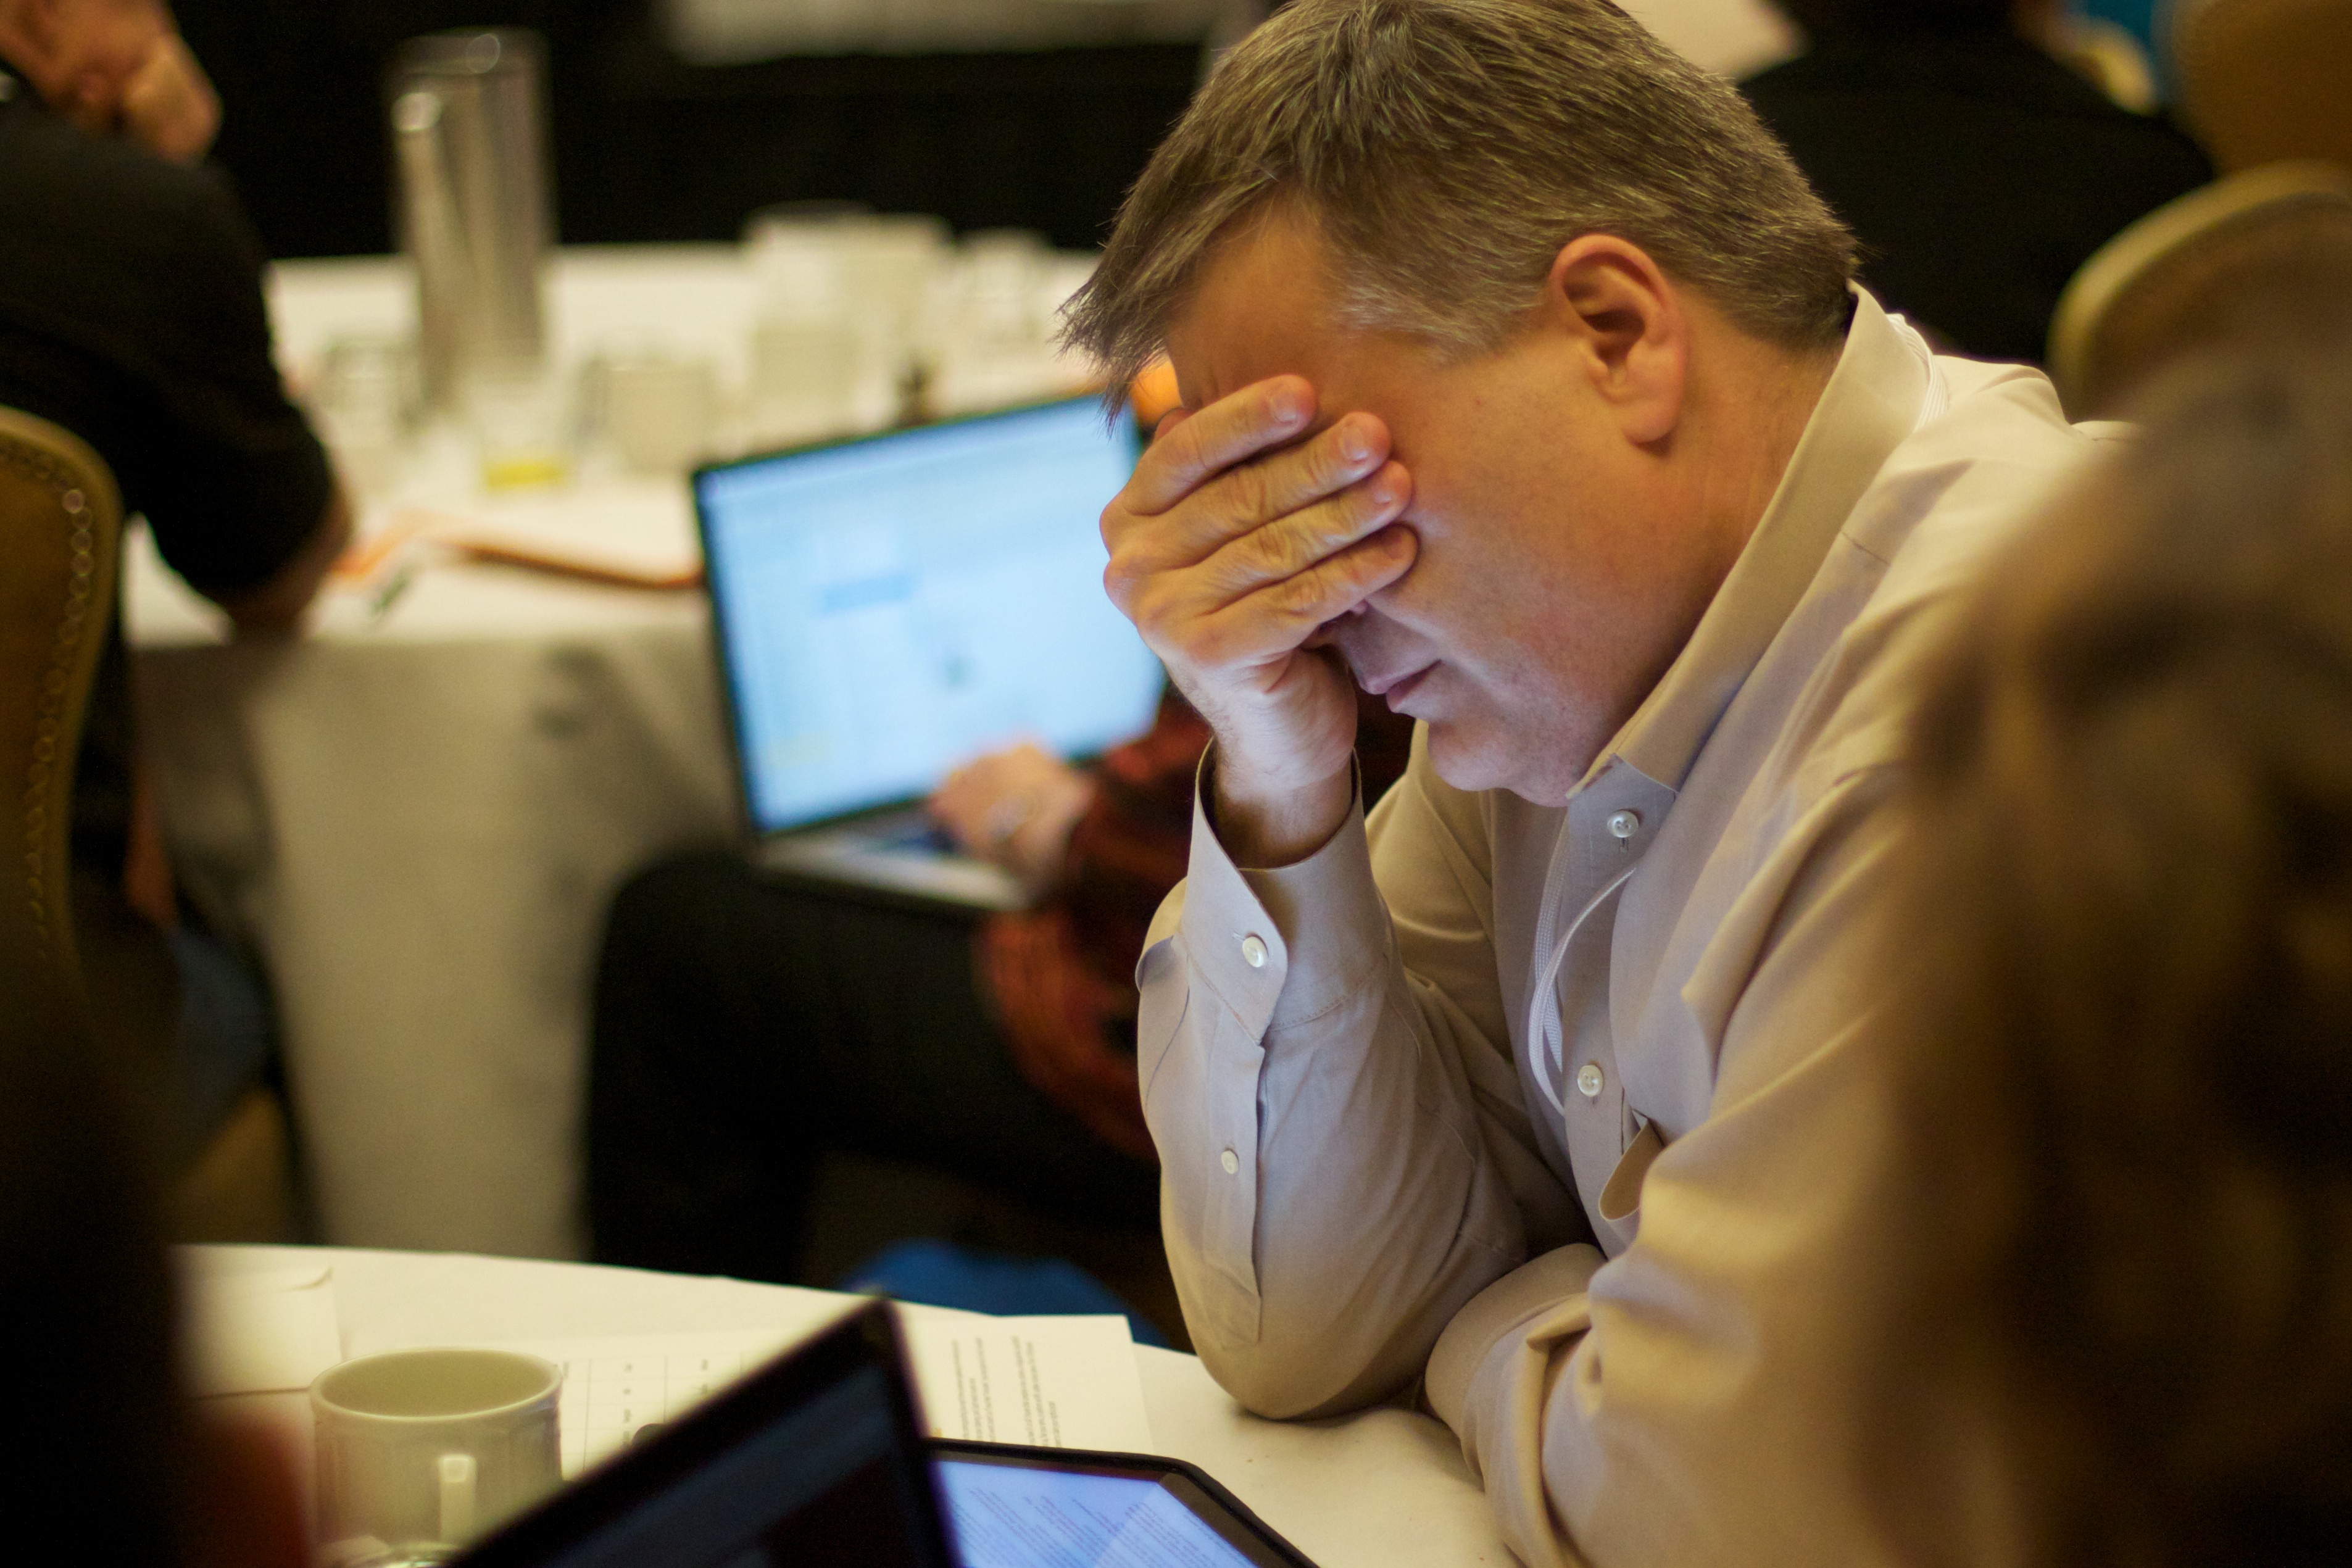
person, conversation, clab, nmc, academic conference